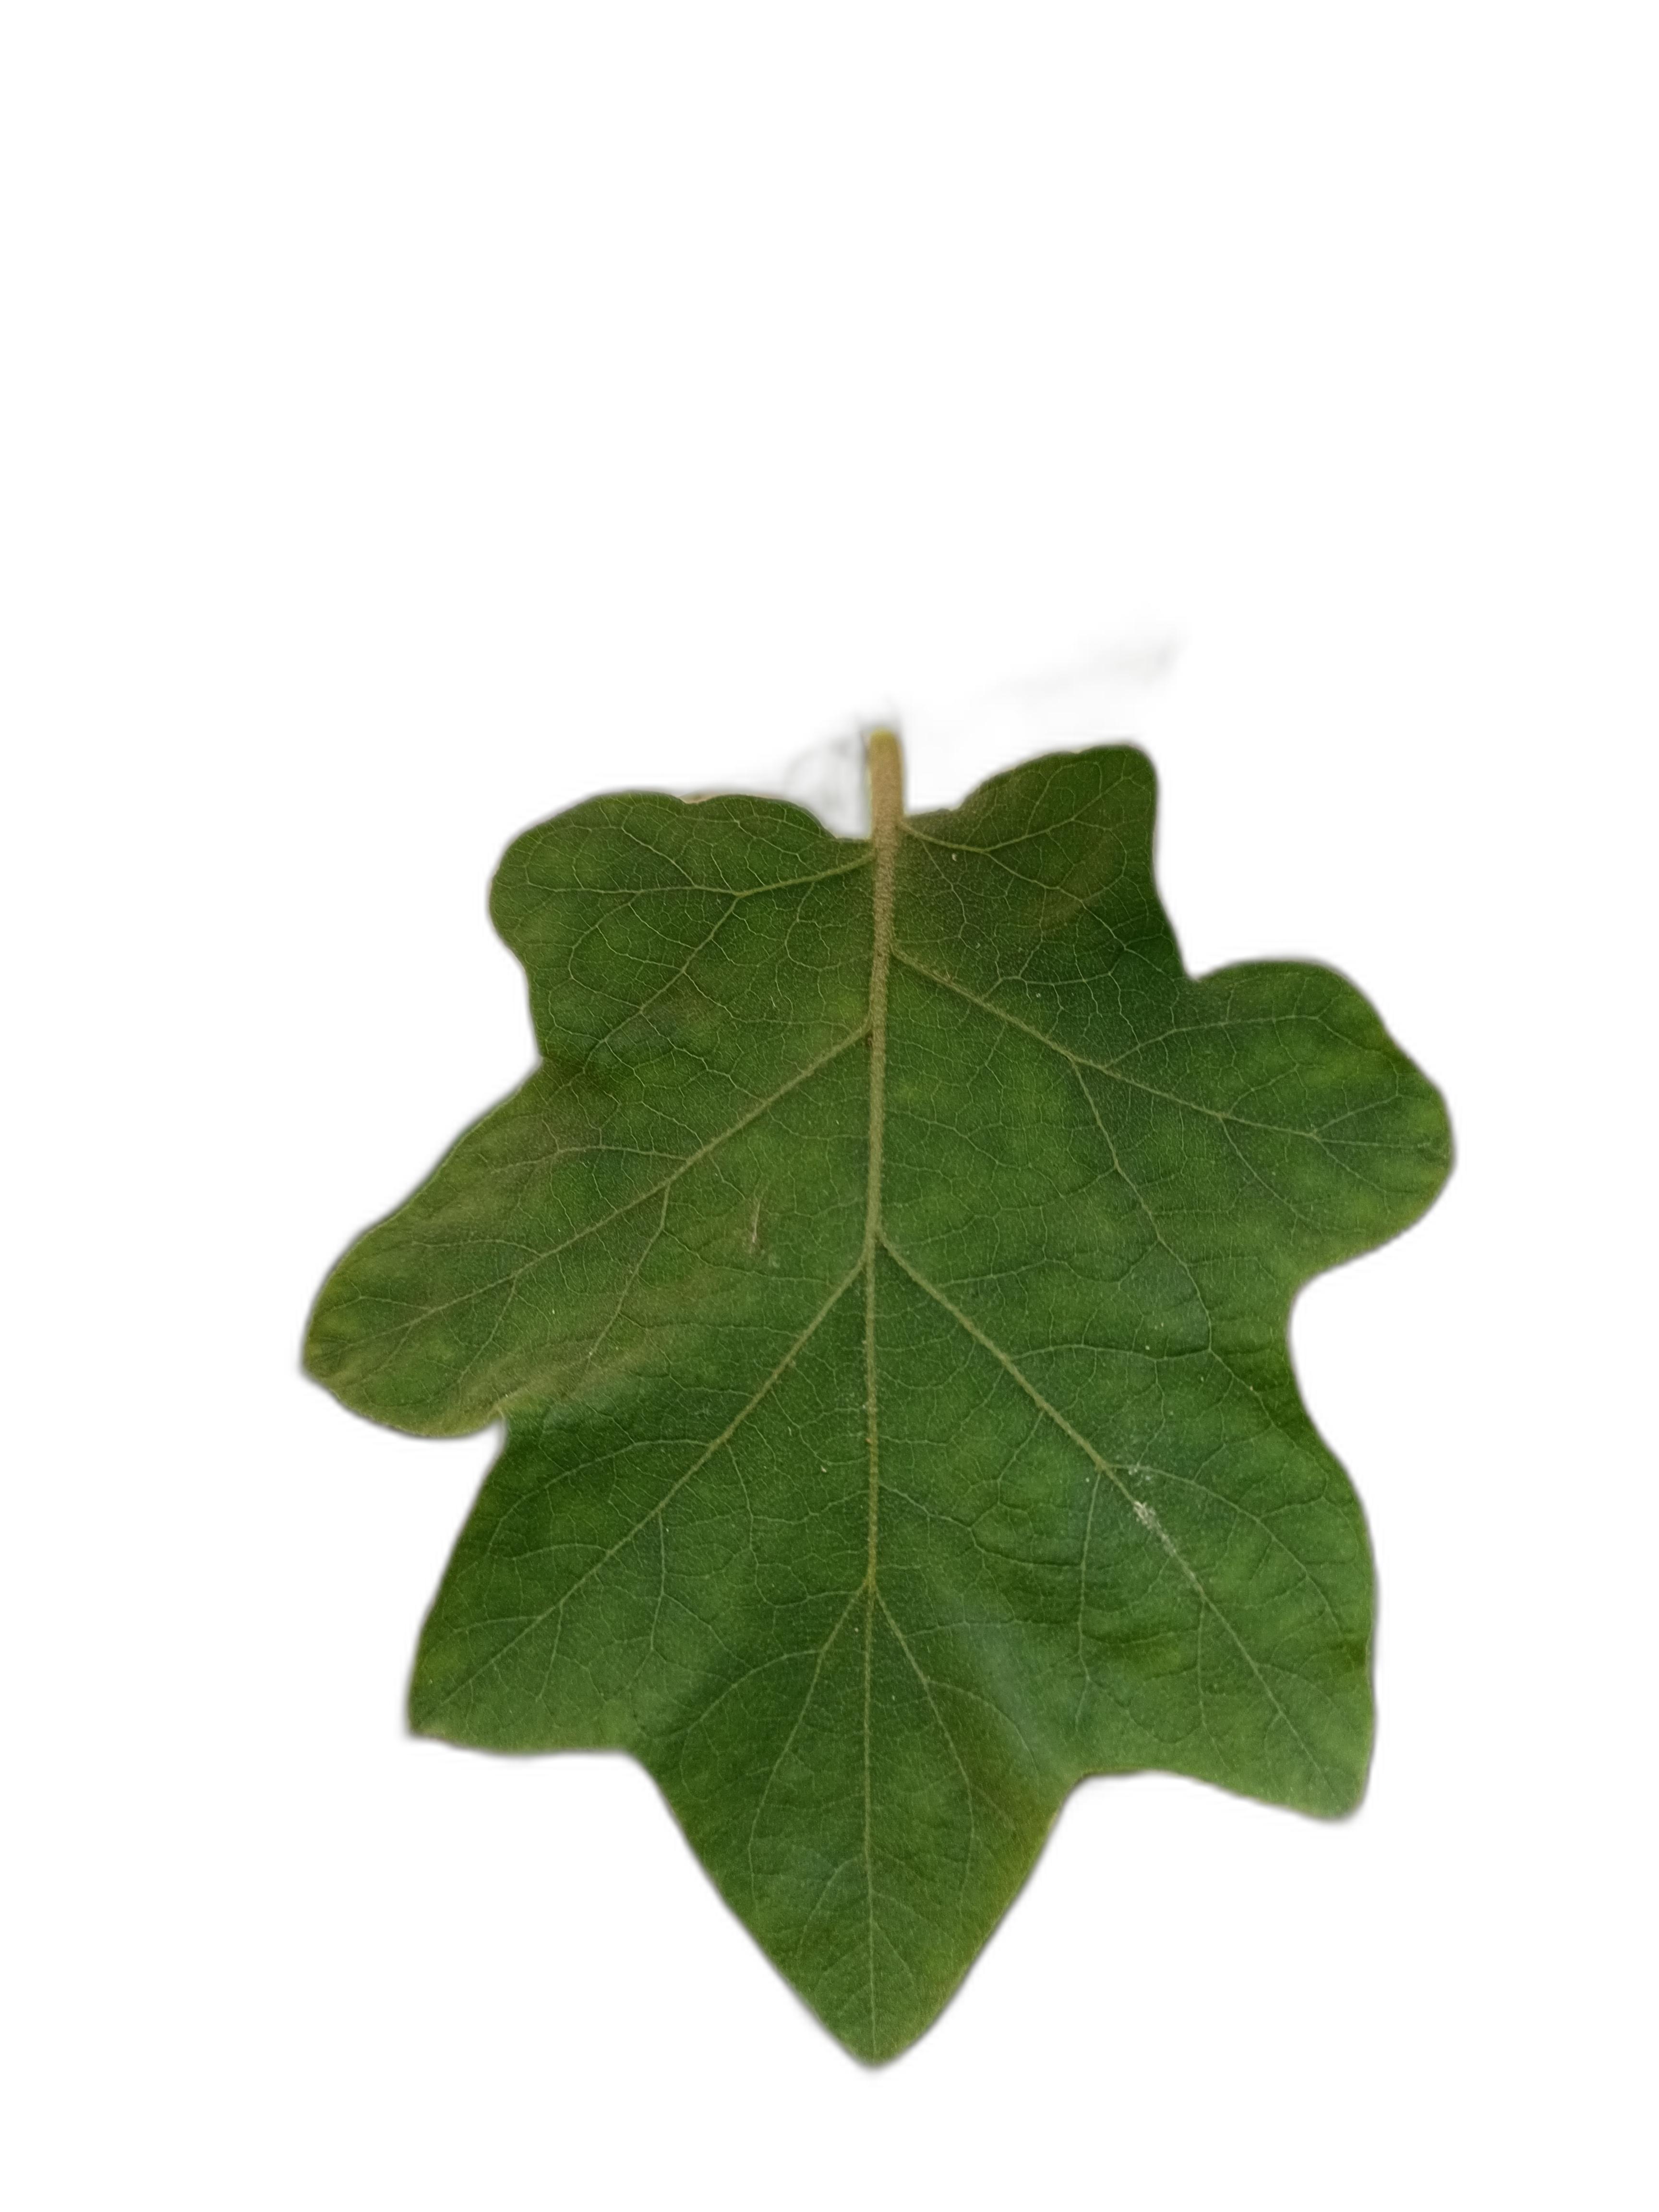
Label: Healthy Leaf